Sky position (RA, Dec in degrees): 124.725, 20.086
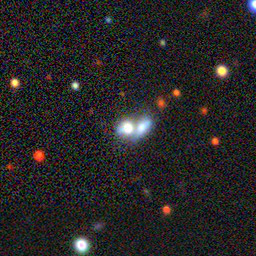
Galaxy morphology: Merging Galaxies